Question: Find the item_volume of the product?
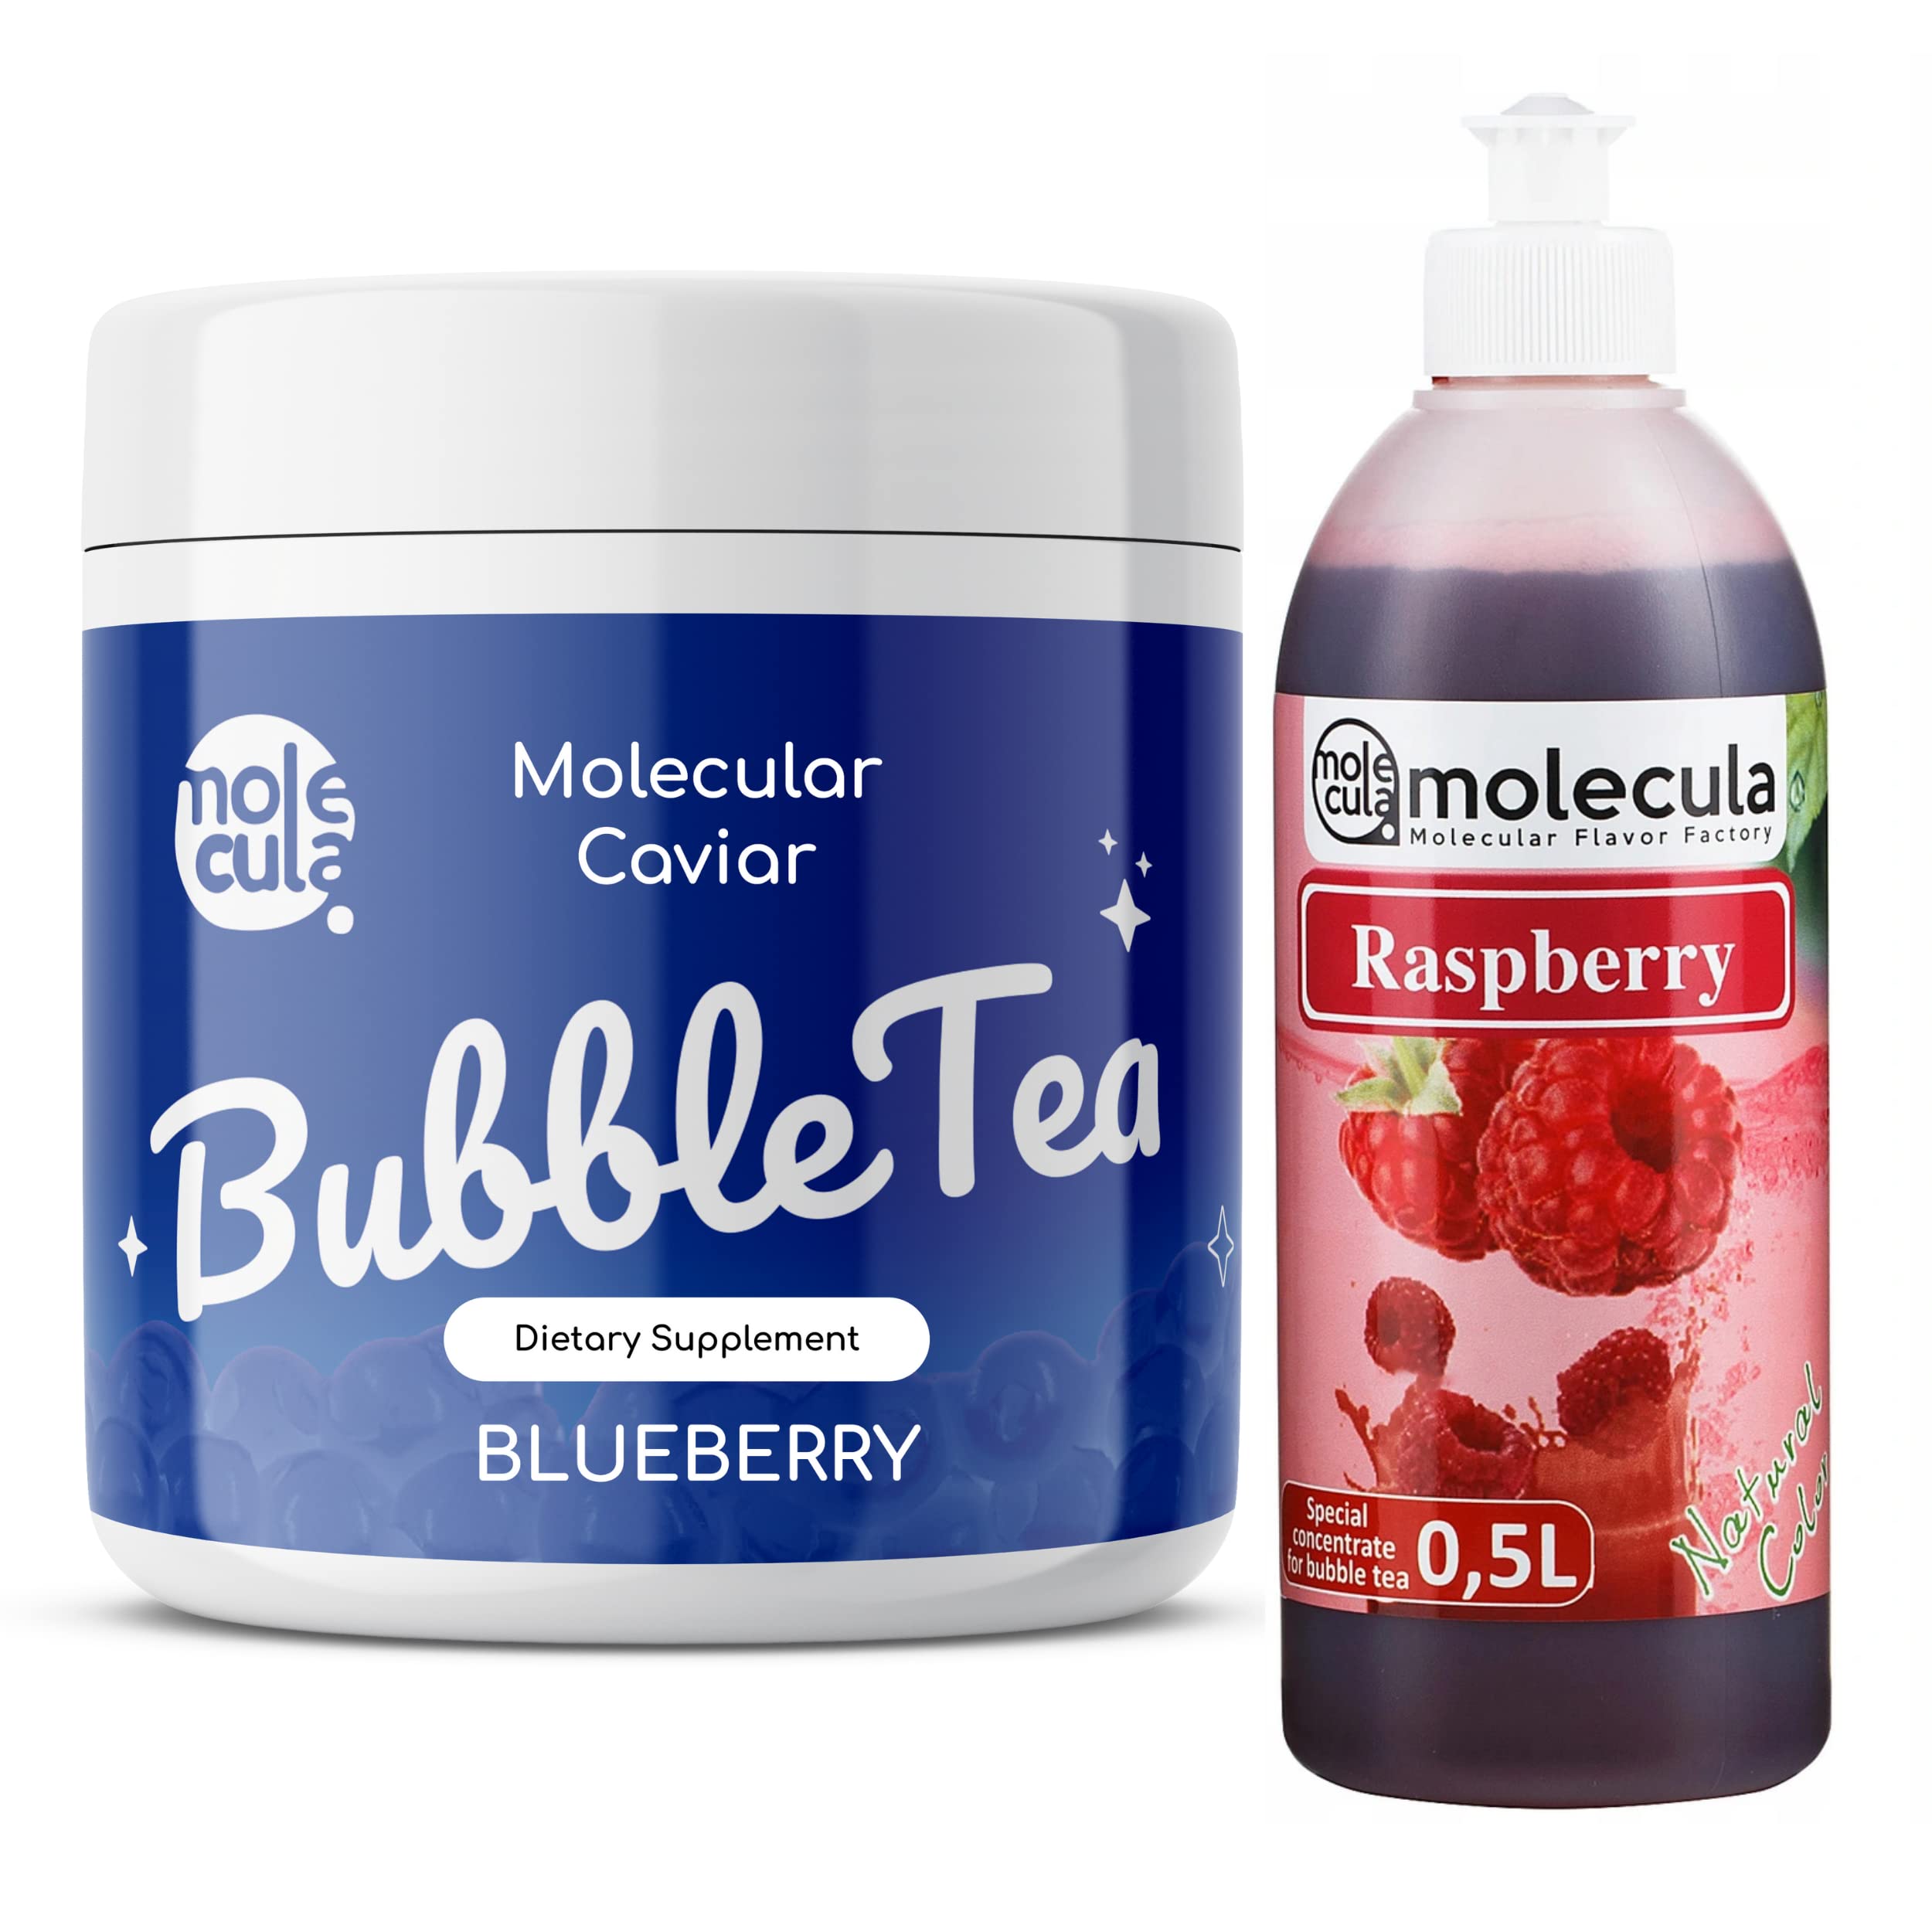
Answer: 0.5 litre